Morelia spilota

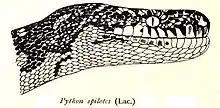
"M. s. spilota"

"M. spilota" is a large species of python in the genus, reaching between in length and weighing up to . "M. s. mcdowelli "is the largest subspecies, regularly attaining lengths of . "M. s. variegata" is the smallest subspecies, typically in length. The average adult length is roughly . However, one 3-year-old captive male "M. s. mcdowelli", measured in Ireland, was found to exceed . Males are typically smaller than females; in some regions, females are up to four times heavier. The head is triangular with a conspicuous row of thermoreceptive labial pits.